House of Hohenzollern

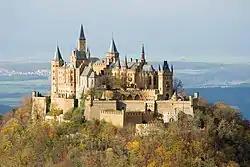
Hohenzollern Castle, near Hechingen, was built in the mid-19th century by Frederick William IV of Prussia on the remains of the castle founded in the early 11th century.

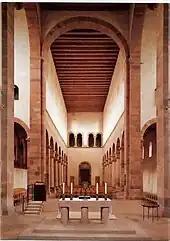
Alpirsbach Abbey, founded by the Hohenzollerns in 1095

Zollern, from 1218 Hohenzollern, was a county of the Holy Roman Empire. Later its capital was Hechingen.